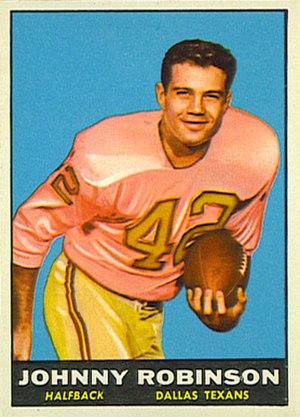
Johnny Nolan Robinson né le 9 septembre 1938 à Delhi dans l'État de la Louisiane, est un américain, joueur de football américain, ayant évolué au poste de safety.